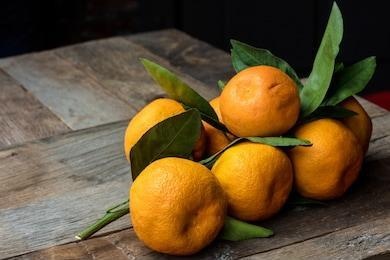
Label: mandarine